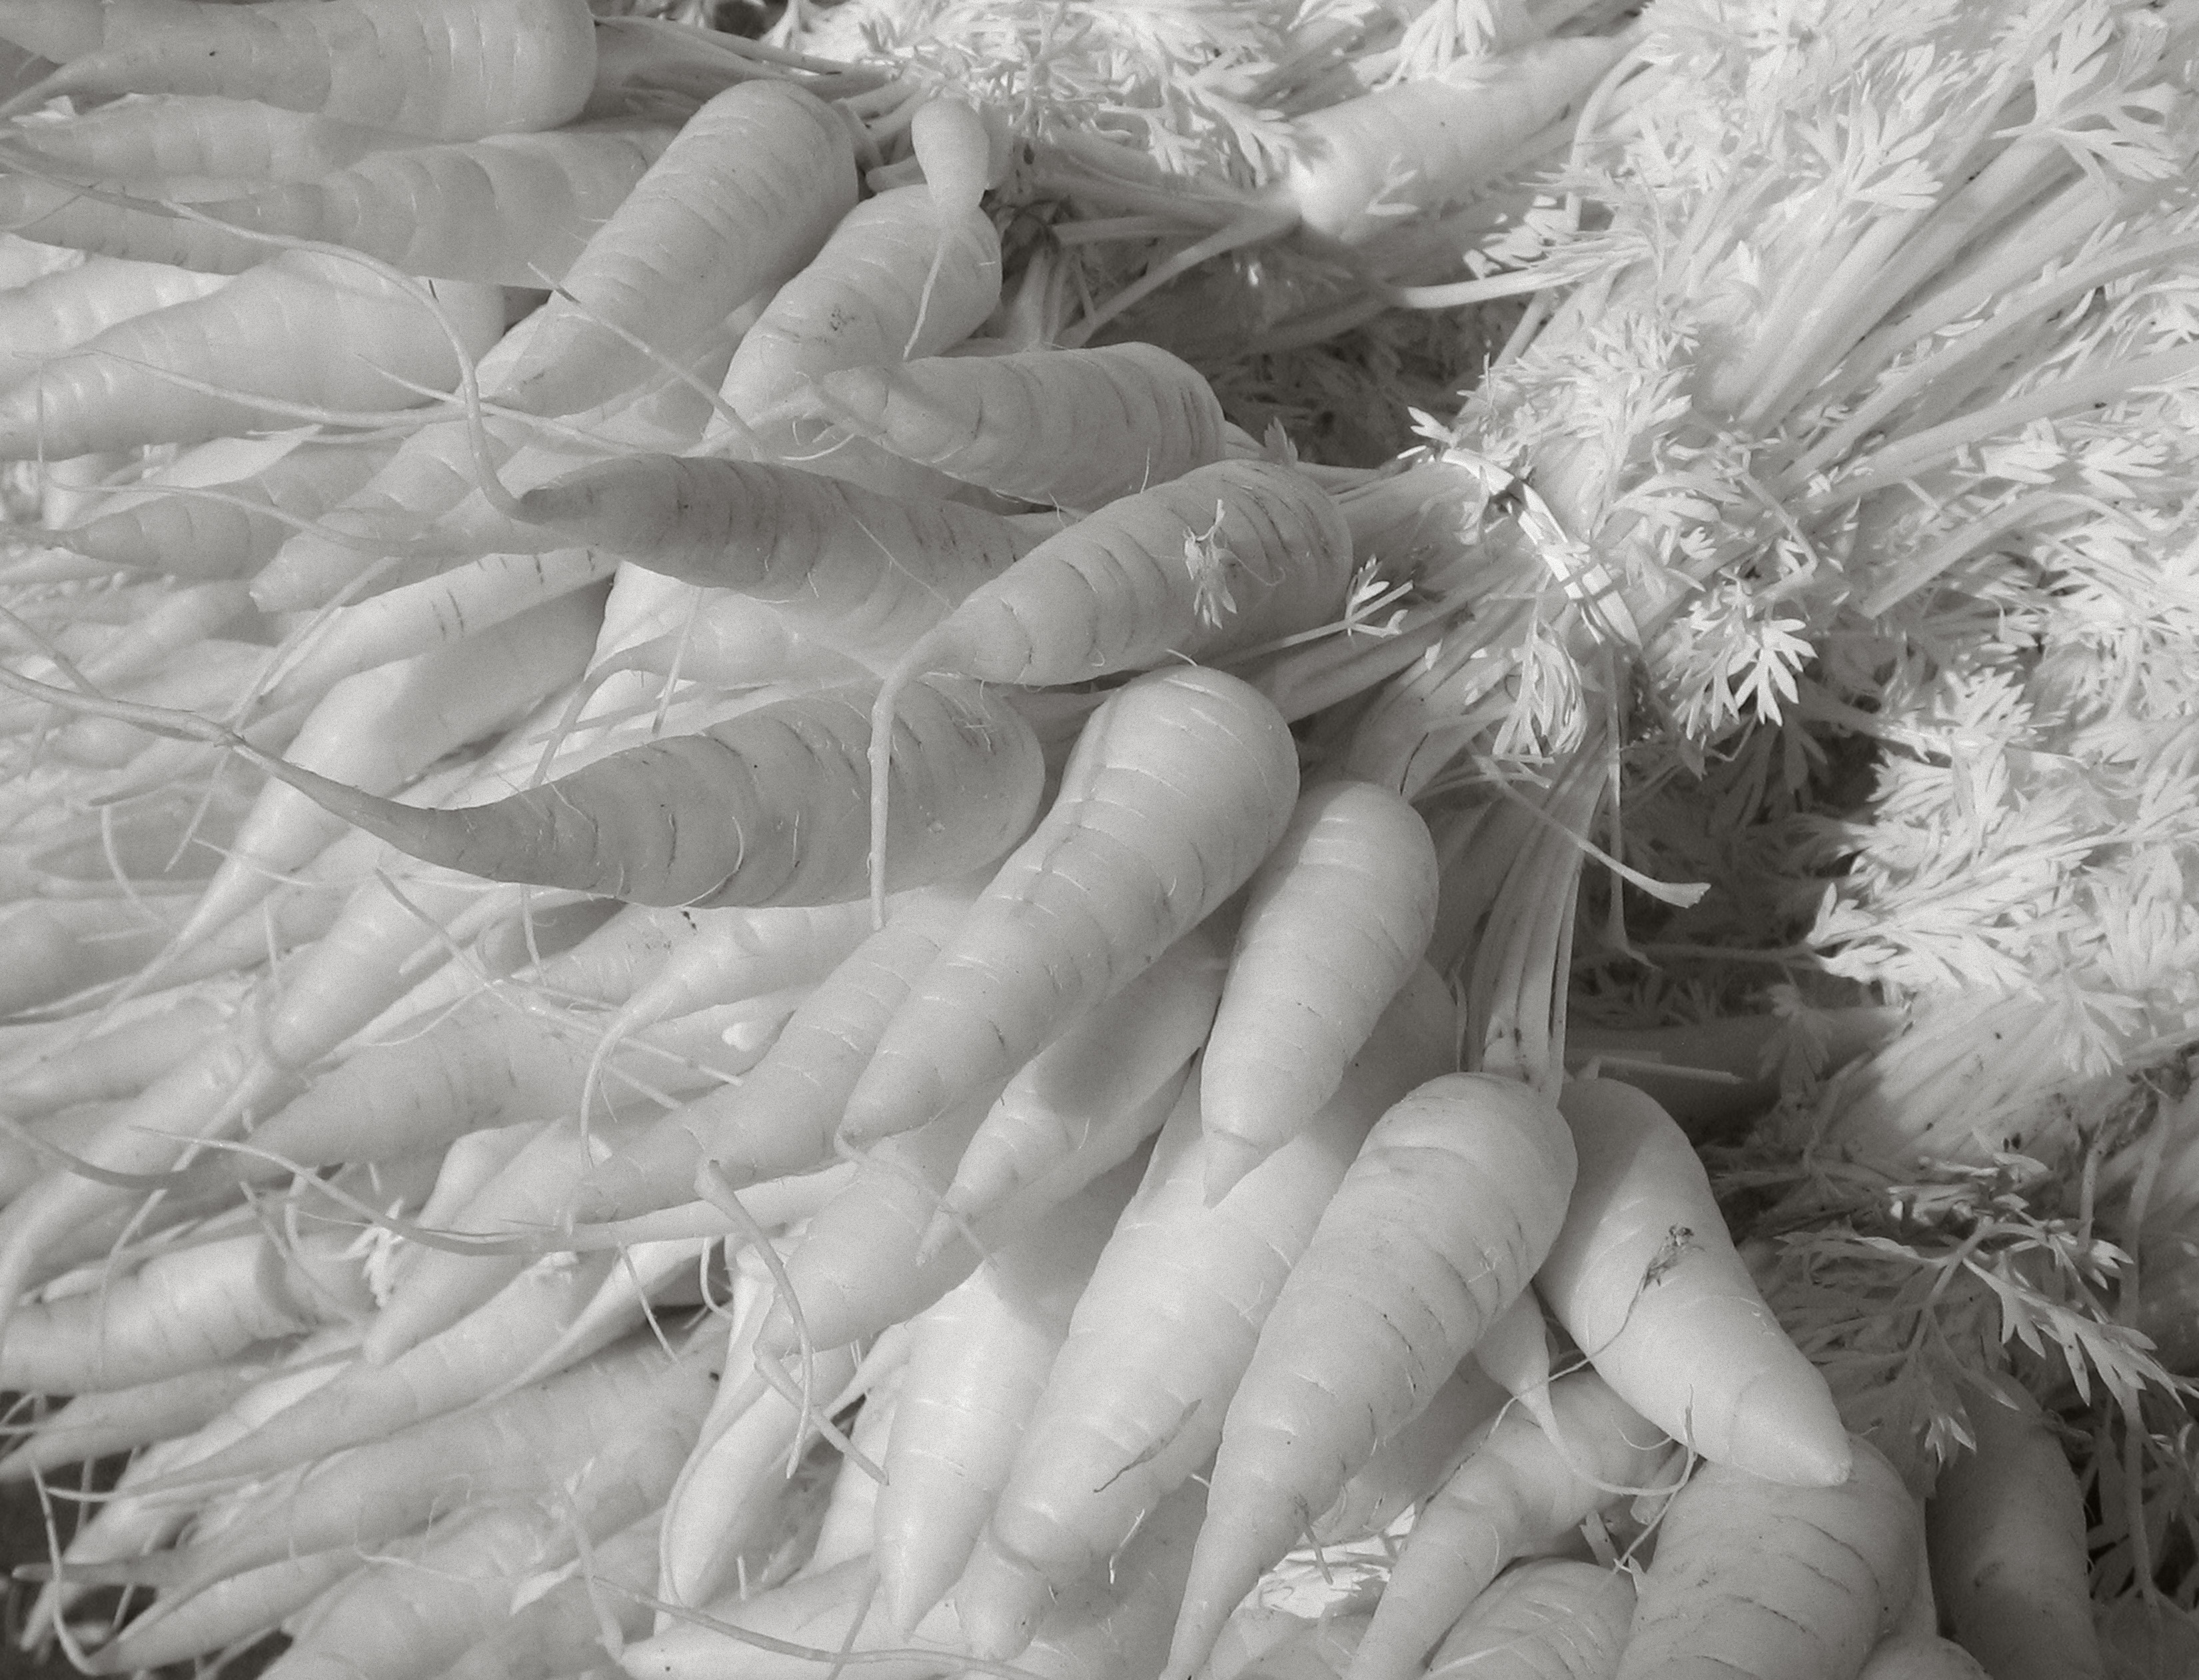
hand, black and white, white, monochrome, close up, dress, infrared, monochrome photography